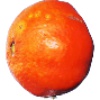
Label: Clementine 1